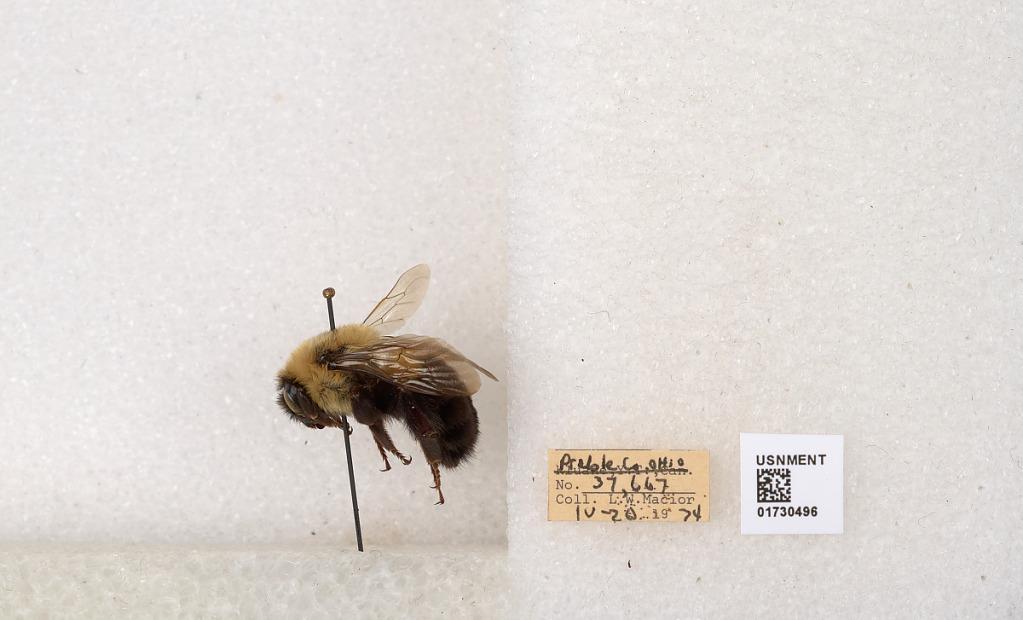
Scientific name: Bombus impatiens Cresson
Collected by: L. Macior
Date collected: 1974-4-20
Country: United States
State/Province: Ohio
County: Preble
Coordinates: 39.7416, -84.648